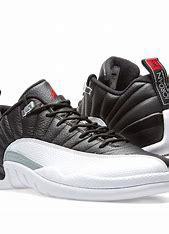
Brand: Jordan
Model: 12 Retro